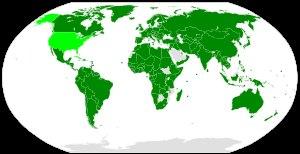
Le Pacte international relatif aux droits économiques, sociaux et culturels est un traité international multilatéral adopté le 16 décembre 1966 par l'Assemblée générale des Nations unies dans sa résolution 2200A (XXI). Il requiert des États parties qu’ils agissent en vue d'assurer progressivement le plein exercice des droits économiques, sociaux et culturels protégés dans le Pacte, y compris le droit au travail, le droit à la santé, le droit à l'éducation et le droit à un niveau de vie suffisant. Le Pacte entre en vigueur le 3 janvier 1976 et il est ratifié par 170 États en date du 2 mai 2020.